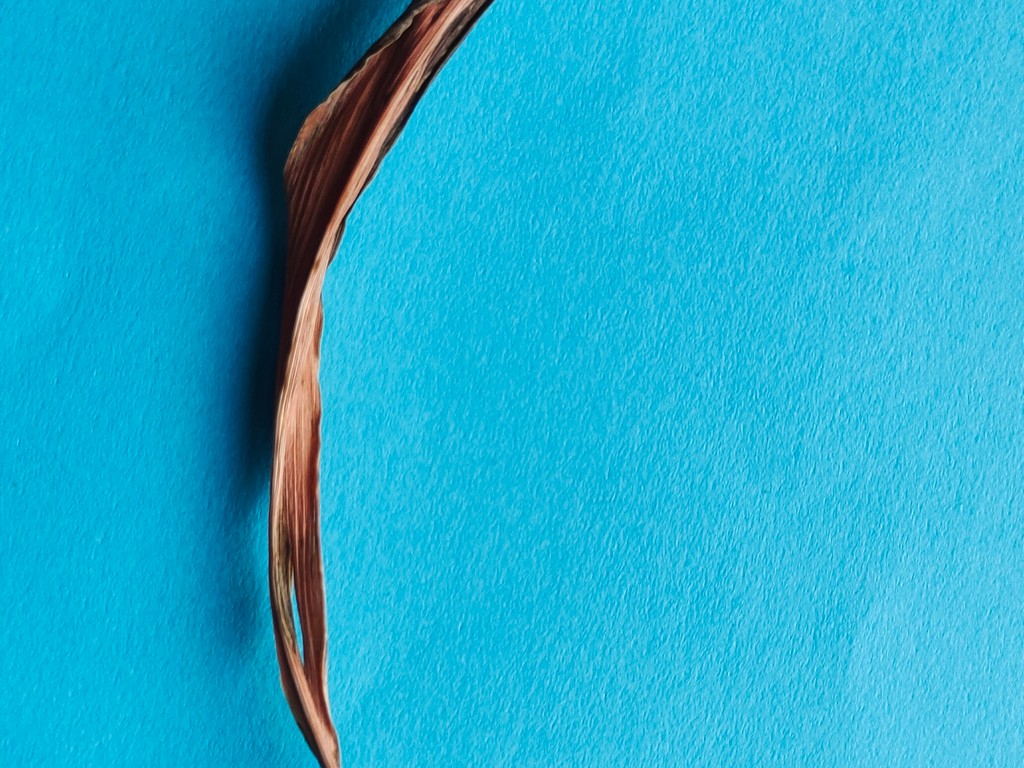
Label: Dried